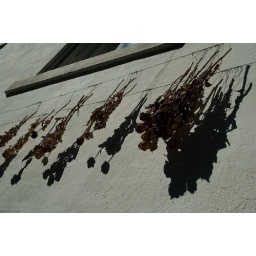
Roses drying in the sun on a building wall